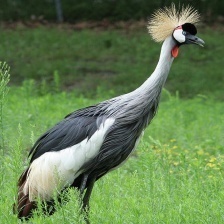
Species: AFRICAN CROWNED CRANE
Scientific name: BALEARICA REGULORUM
ImageNet parent category: crane